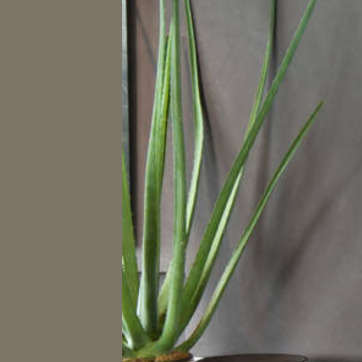
Material: foliage